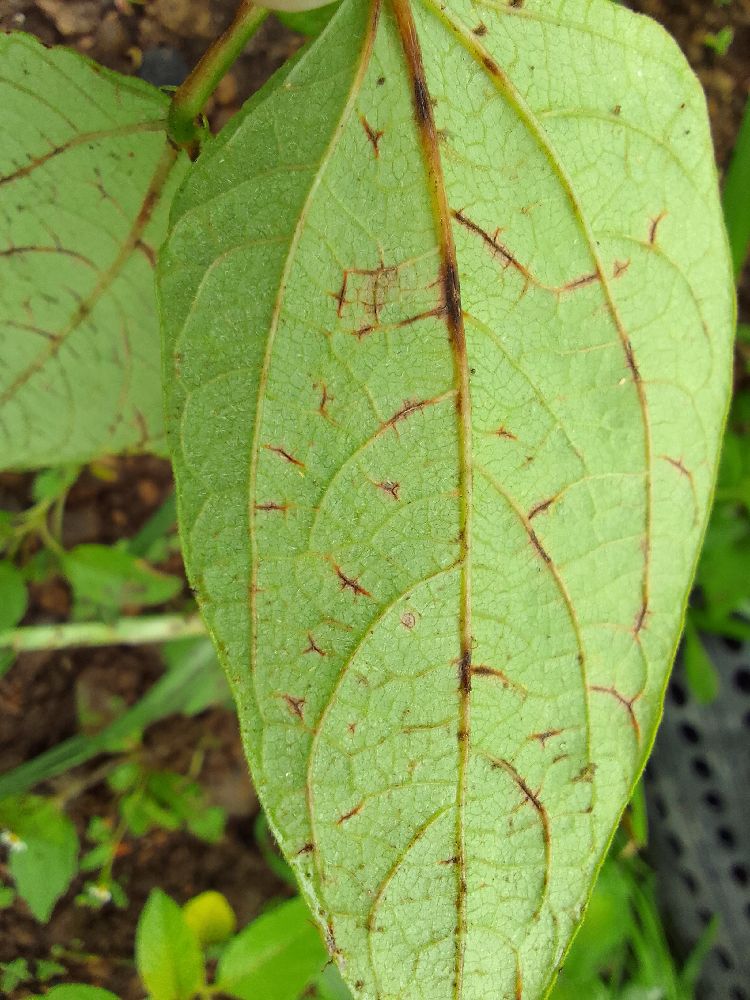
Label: anthracnose